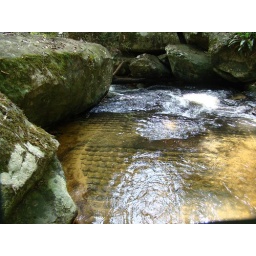
Kbal Spean - carvings in the rock in the river bed that we hiked to.